Forse Castle

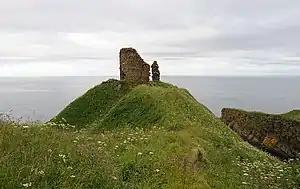
The remains of Forse Castle, dating from around 1200

Forse Castle is a ruined building dating from 1200 in the hamlet of Forse in the Caithness region in the Scottish council area of Highland. It is protected as a scheduled monument.